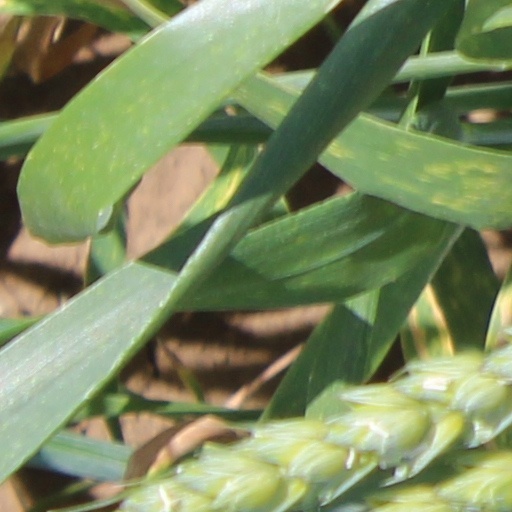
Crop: wheat